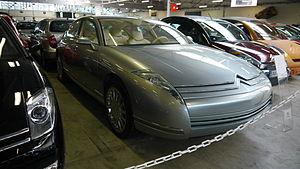
La Citroën C6 est une automobile haut de gamme produite à Rennes. Présentée durant le Salon international de l'automobile de Genève 2005, elle est lancée le 16 novembre 2005. Cette limousine devient la voiture officielle du gouvernement français, avec la Peugeot 607 et la Renault Vel Satis. Sa production s'est arrêtée le 19 décembre 2012, 23 384 unités auront été construites.